Odense Steel Shipyard

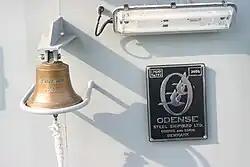
Ship bell and Lindø Yard name-plate onboard

The original shipyard remained in operation until 1966, when all operations were transferred to the new site. Unlike the modern shipyard, the old yard produced civilian and merchant vessels only. Its first completed ship was cargo steamship "Robert Mærsk", completed in 1920. Its last production was Yard No. 177, the bulk carrier "Laura Mærsk".